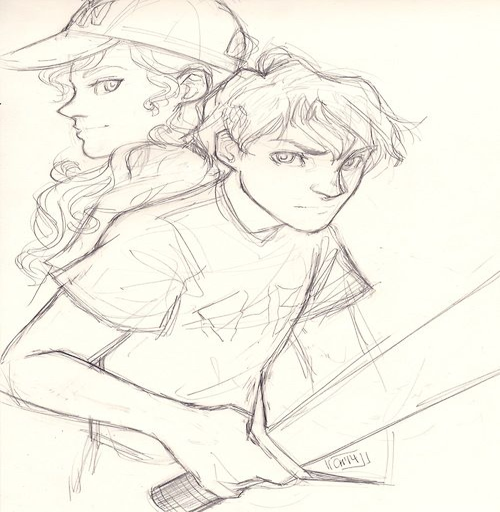
a study in film characters